Gustaf af Geijerstam

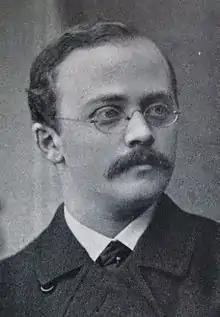
Gustaf af Geijerstam.

Gustaf af Geijerstam (1858–1909) was a Swedish novelist. He was a friend of August Strindberg's. Many of his works were translated into German during his lifetime, and one, "Äktenskapets komedi" (1898), was reviewed favorable by Rainer Maria Rilke, who remarked that Geijerstam was an author "one must follow attentively from book to book." Only two of his novels were translated into English: "Boken om Lille-bror" (1900), as "the Book about the Little Brother" in 1921, and "Kvinnokraft" (1901), as "Woman Power" in 1922. Other works include "Erik Grane" (1895), "Karin Brandts dröm" (1904) and "Medusas hufvud" (1905).